Joseph Battell (1806–1874)

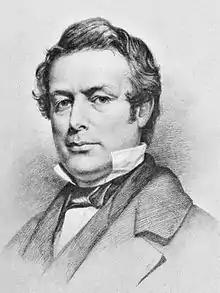
Sketch of Joseph Battell by J. N. Niemeyer

Joseph Battell (April 17, 1806July 8, 1874) was a businessman and benefactor of Yale University.